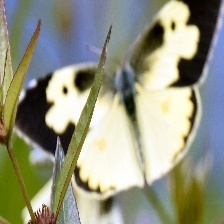
Species: SOUTHERN DOGFACE
Butterfly family (ImageNet category): sulphur_butterfly